Little Papineau Lake

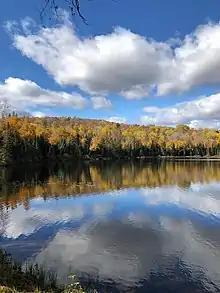
View of the southern part of Little Papineau Lake

Little Papineau Lake is a lake in Hastings Highlands, Ontario. The lake lies approximately 329m above sea level and is 83 hectares in size with a maximum depth of 17m. Smallmouth bass, largemouth bass, yellow perch, pumpkinseed sunfish, white sucker and northern pike can be found in the lake and brook trout can be found in the creek feeding the lake. The lake is 80% Crown land and offers a public boat launch. Little Papineau Lake is 170 km west of Ottawa and 1 km from Papineau Lake. There are deer, moose, herons and raptors that live on or near the lake.